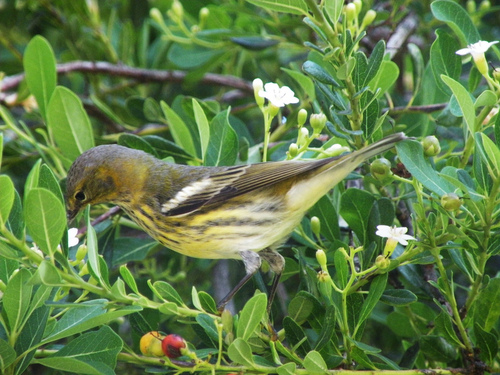
this bird has white wingbars, a yellow vent with yellow and black stripped breast.
the bird has a black eyering, yellow belly, and skinny thighss.
this bird has a brown crown, a brown wing, and a white wingbar.
this small bird has a mostly yellow breast and white wingbars, with brown covering the rest of the body.
this is a small, yellow bird with black on the crown, nape, and wingbars.
this particular bird has a yellow belly and breast and brown stripes
this is a yellow grey and white striped bird with long legs.
this bird has wings that are black and has a white belly
this bird is yellow and brown in color, with a small beak.
this bird has a yellow and black breast, with a yellow belly.
Species: Cape May Warbler